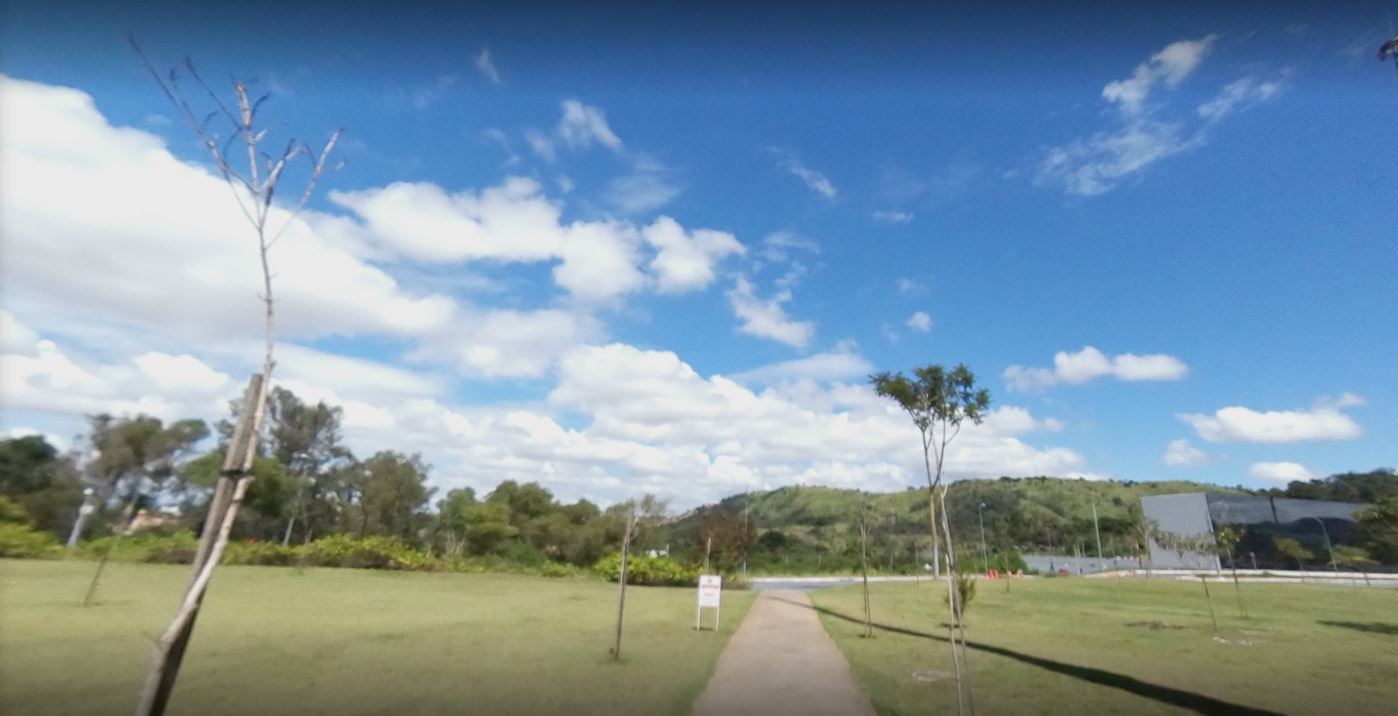
Fire: no
Smoke: no